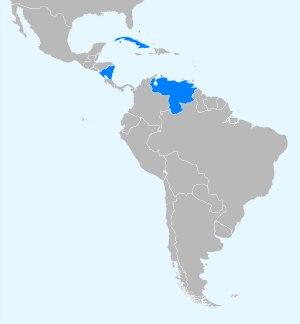
Telesur est une chaîne de télévision généraliste vénézuelienne à vocation pan-latino-américaine. La chaîne est diffusée sur le réseau hertzien et sur le câble au Venezuela. Elle est reprise par plusieurs satellites, qui lui assurent une couverture des cinq continents. En France, elle est disponible en clair sur le fournisseur Internet français Free.